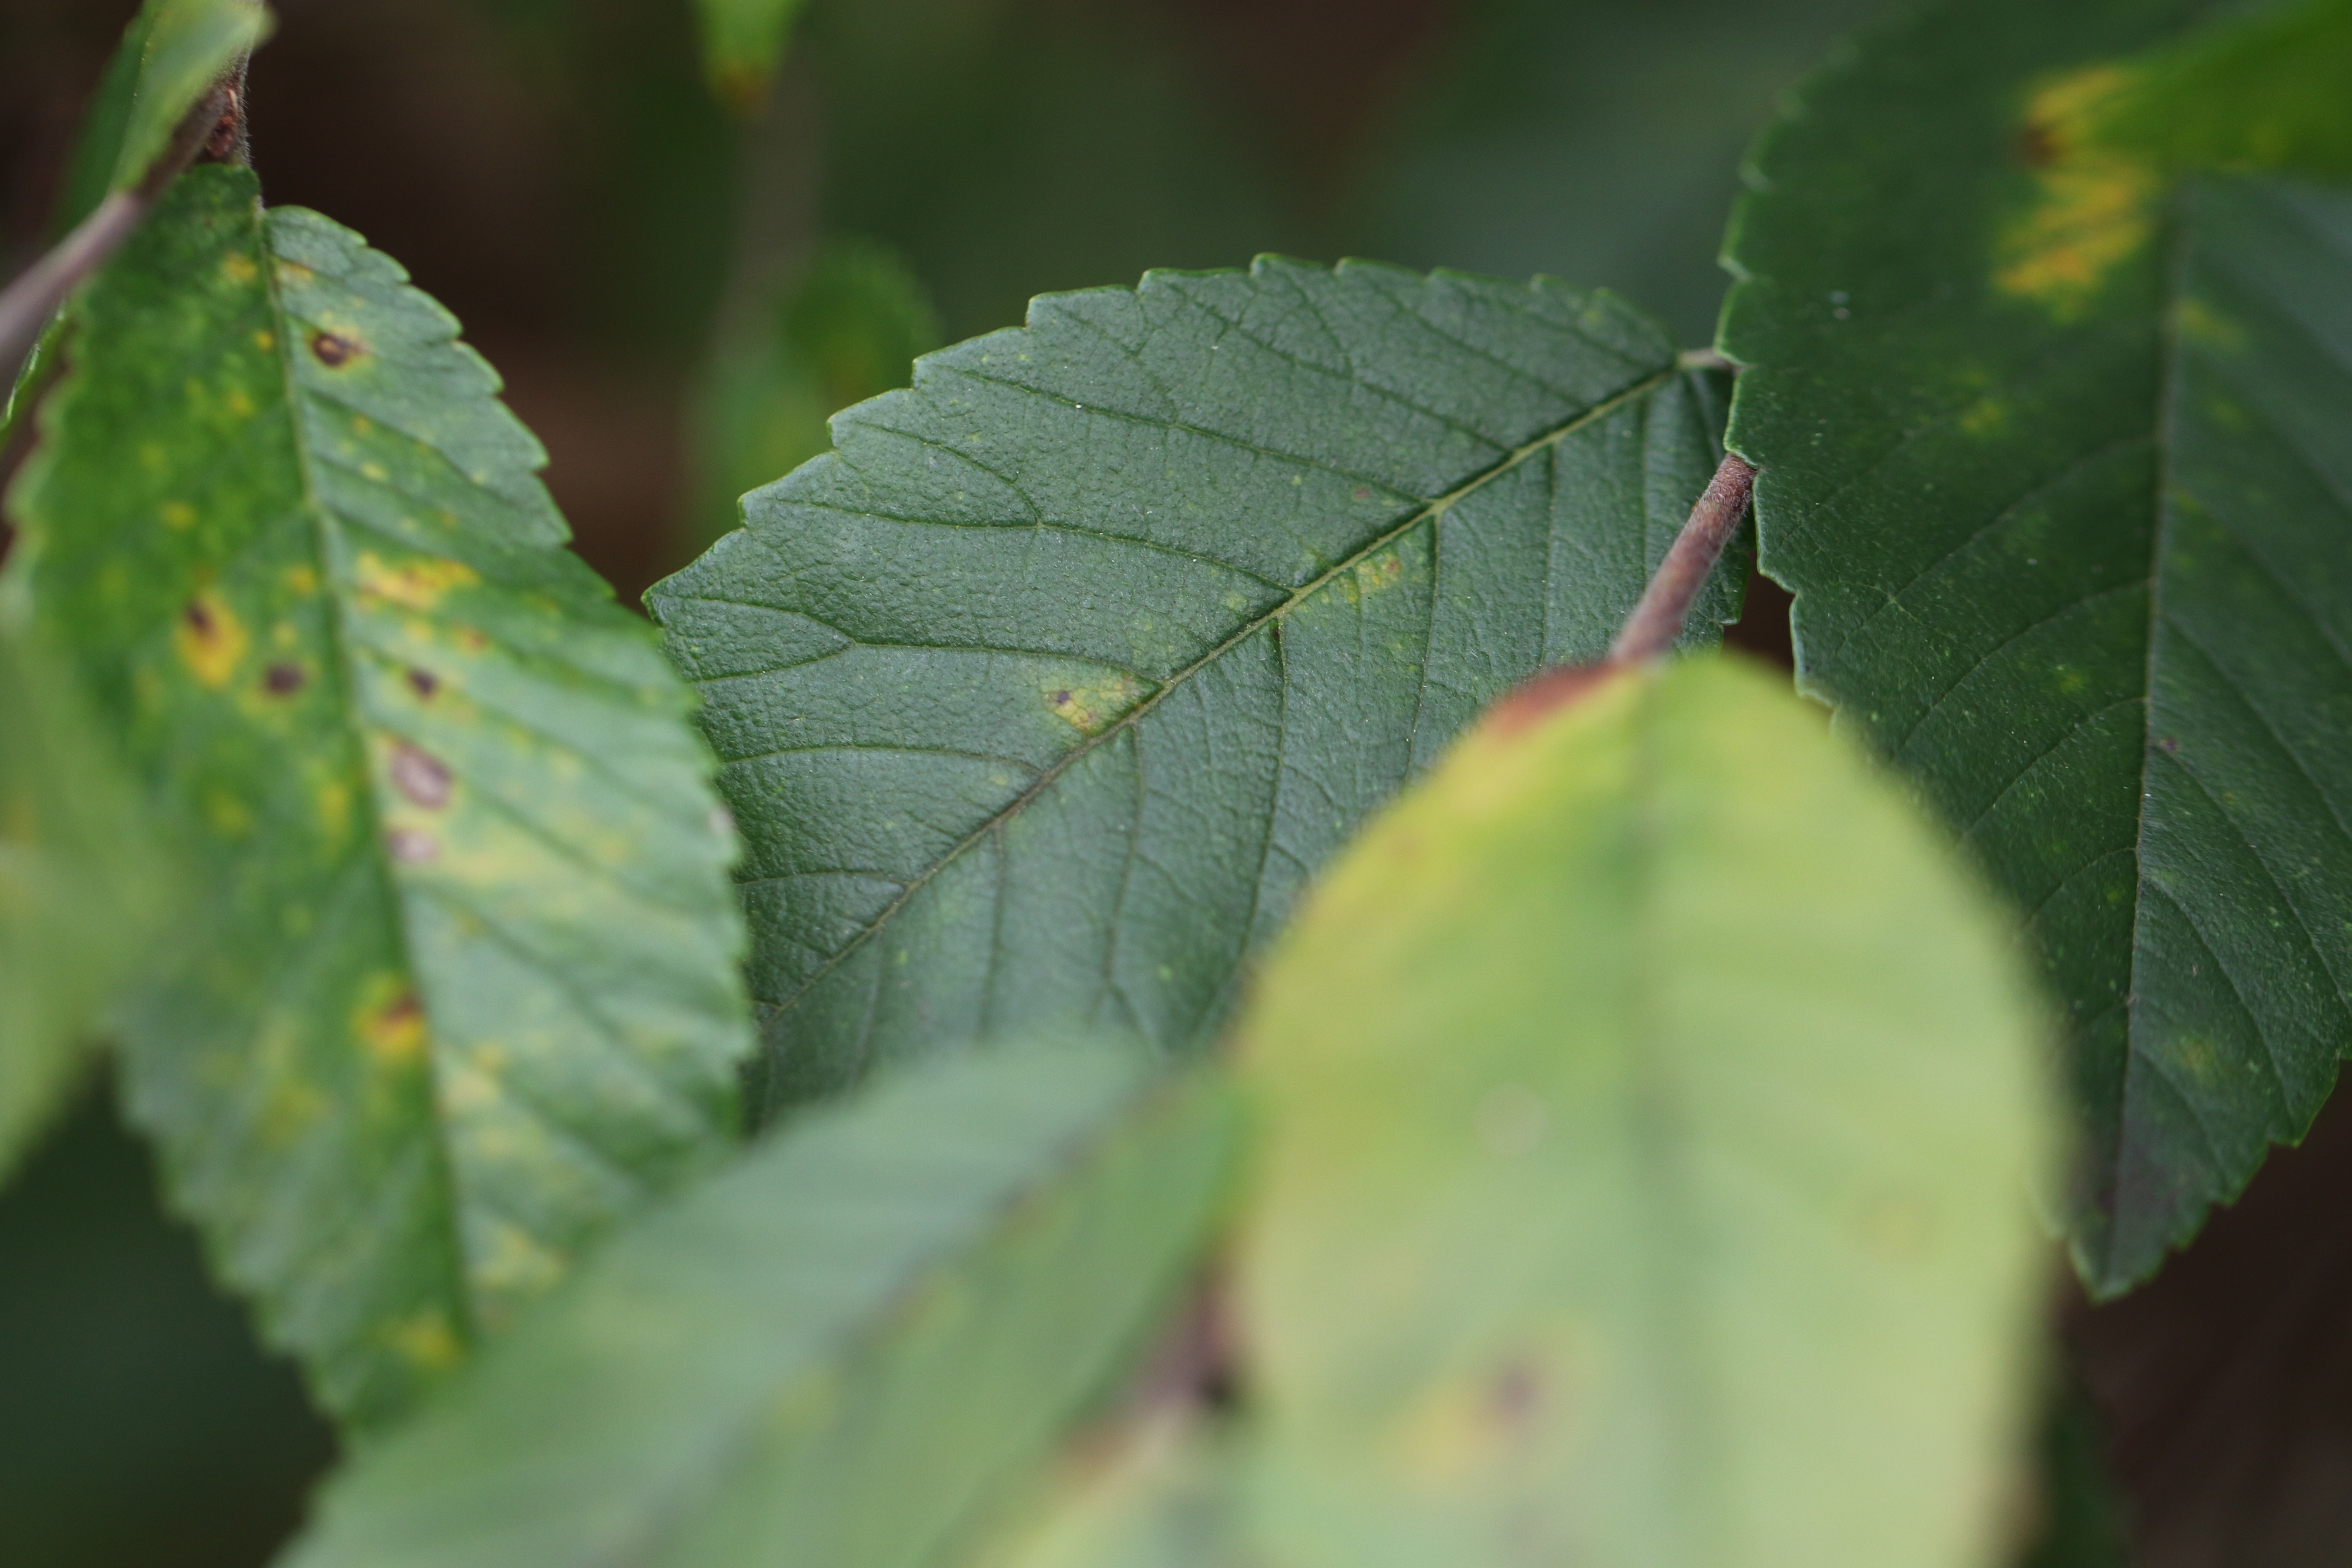
tree, branch, plant, leaf, flower, green, produce, autumn, botany, flora, close up, shrub, deciduous, macro photography, flowering plant, woody plant, land plant